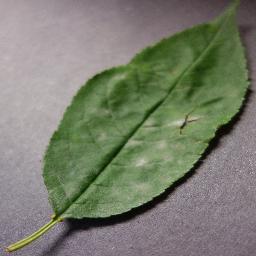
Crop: cherry
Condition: (including_sour)_powdery_mildew